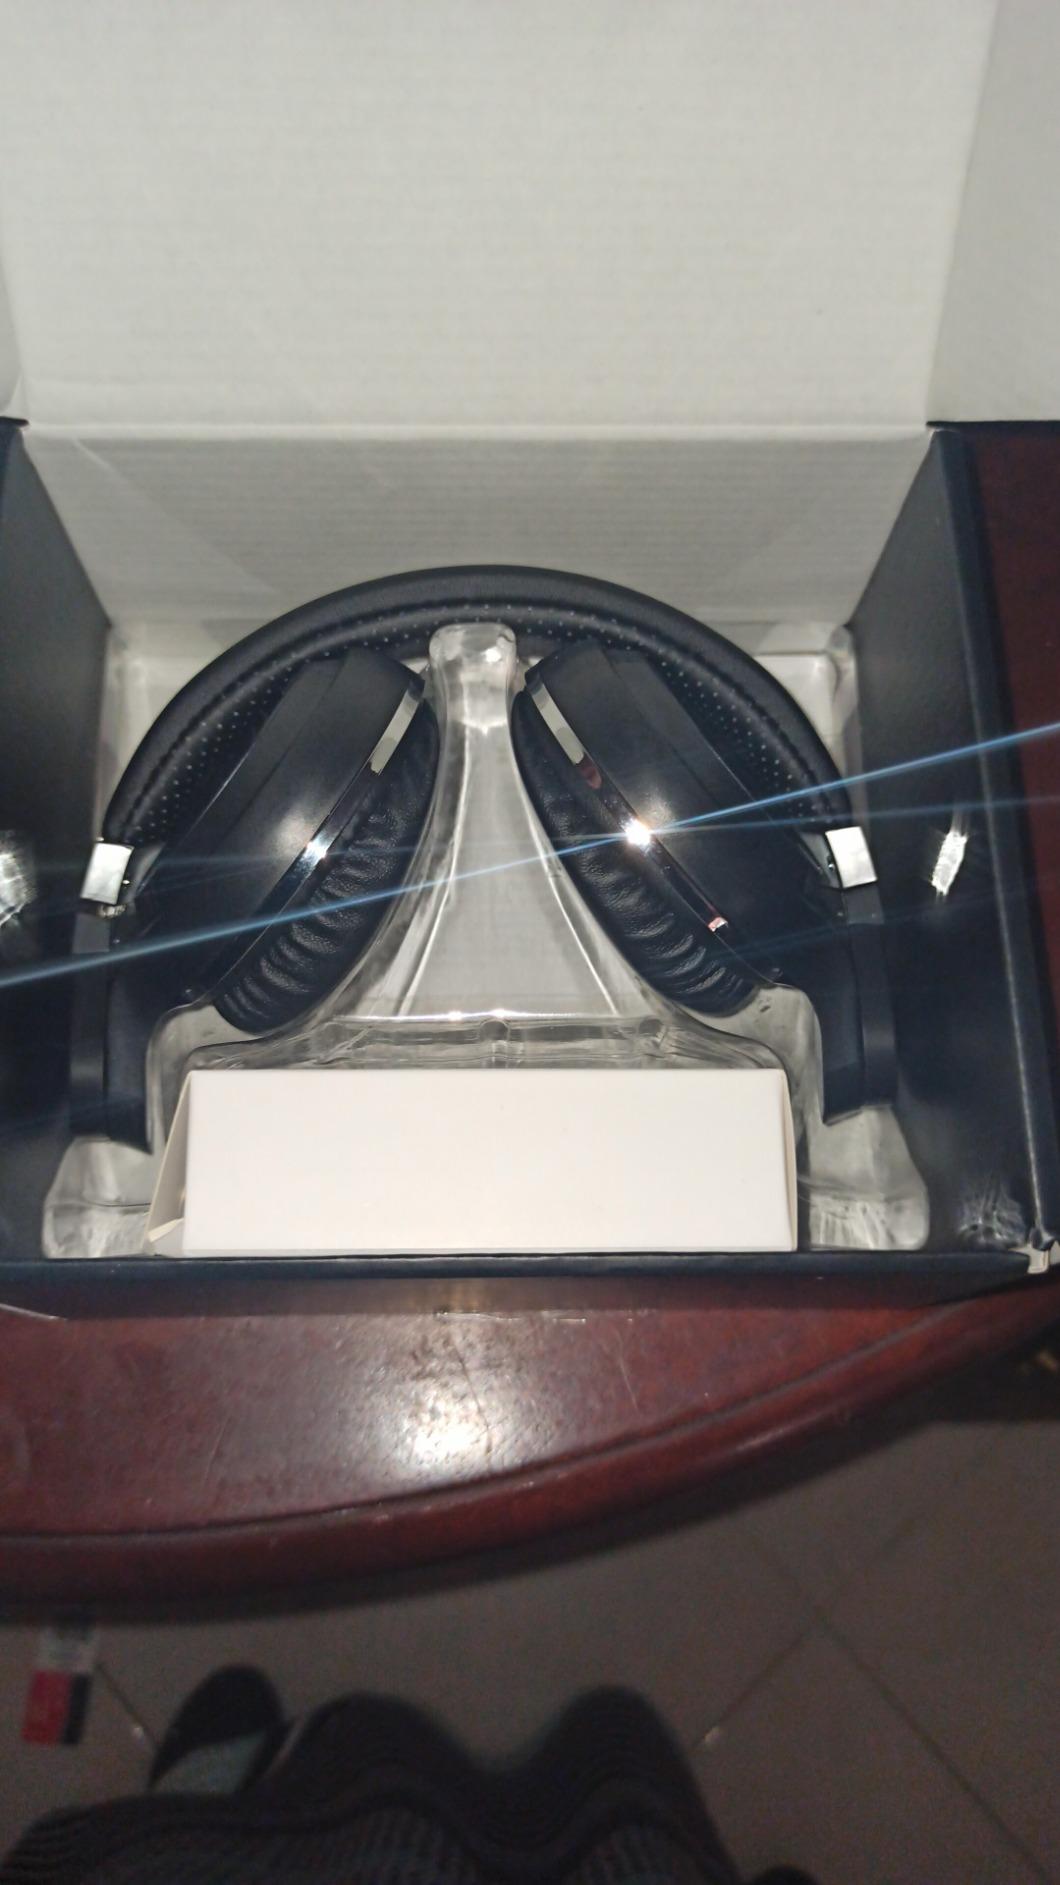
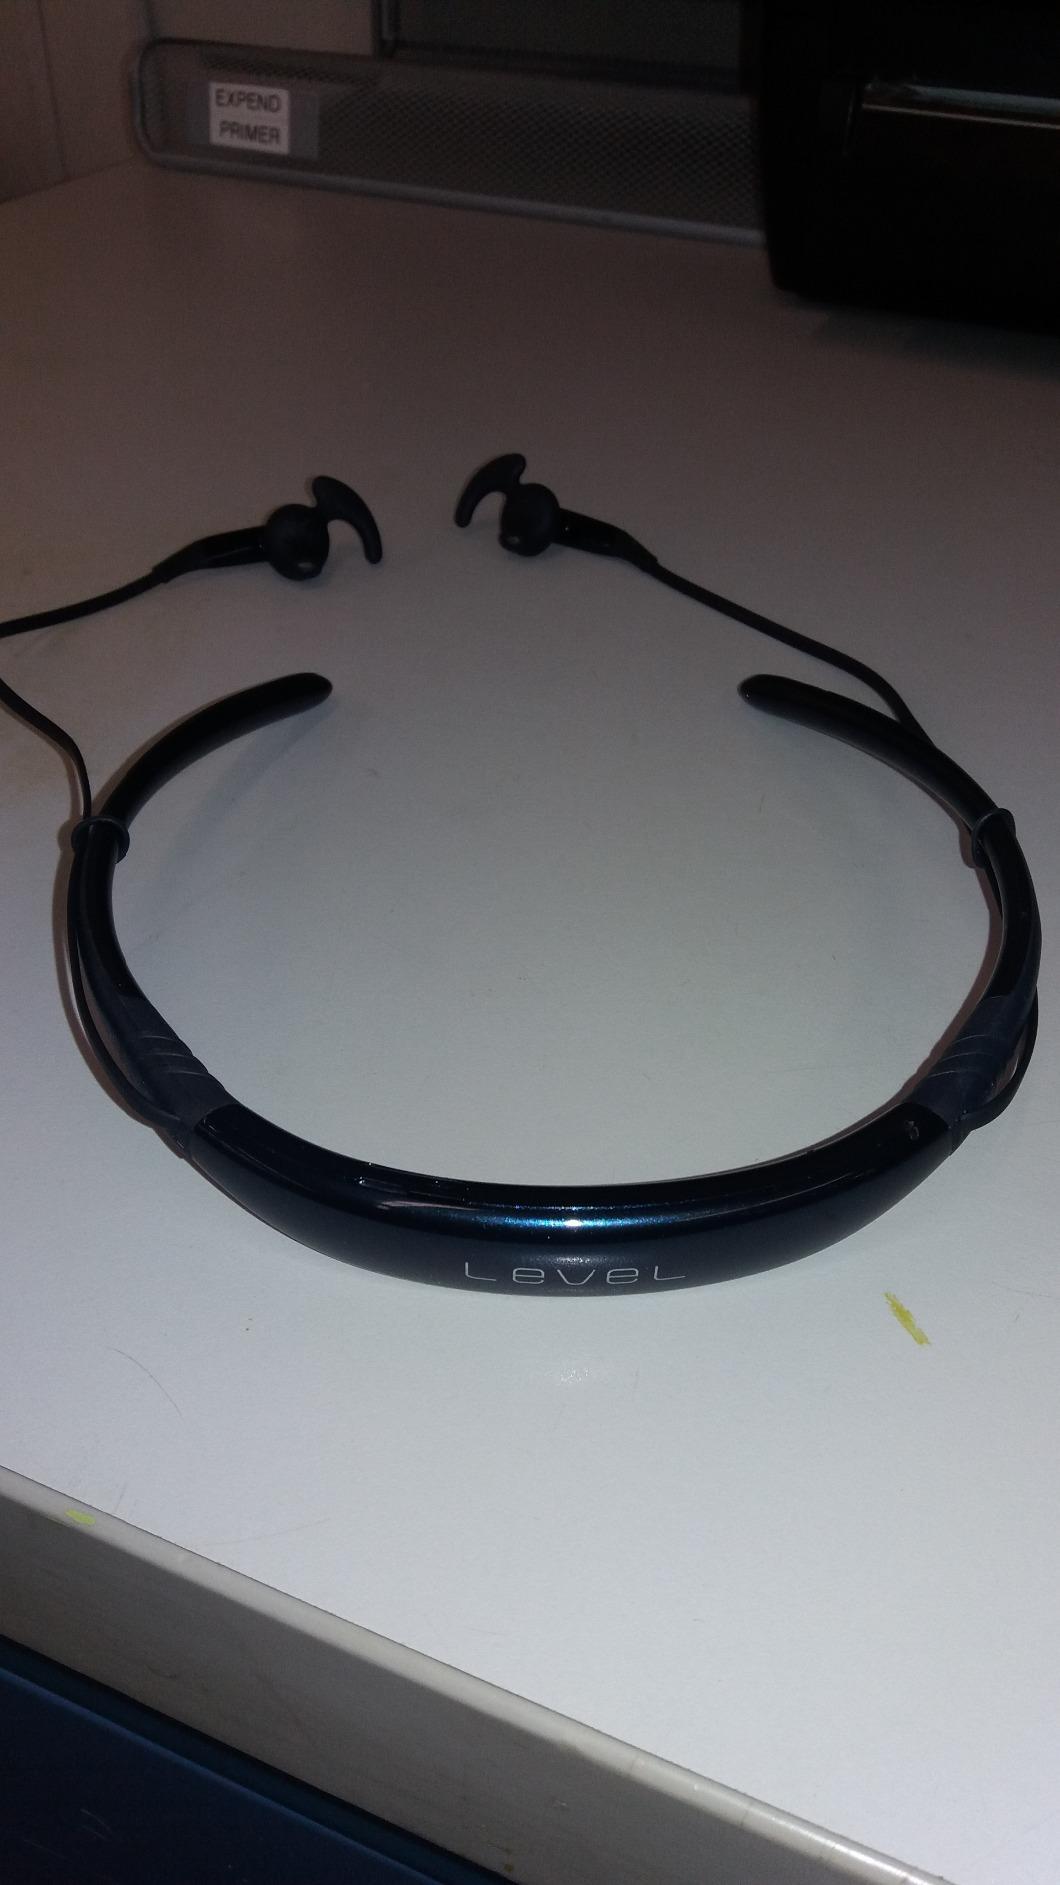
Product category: headphones
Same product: no